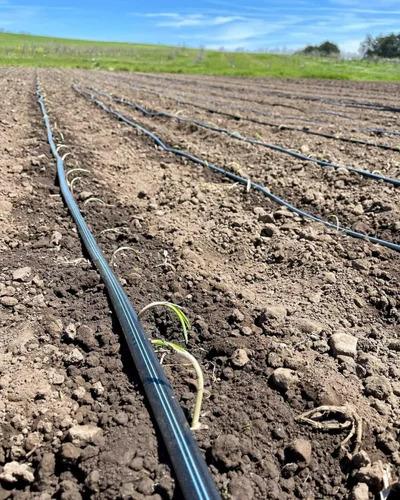
Shamba lililolimwa vizuri Lina mistari ya mimea midogo na mifumo ya umwagiliaji kwa matone iliyowekwa kando yake.Udongo unaonekana kuwa na unyevunyevu ukiashiria utunzaji mzuri wa mazao.